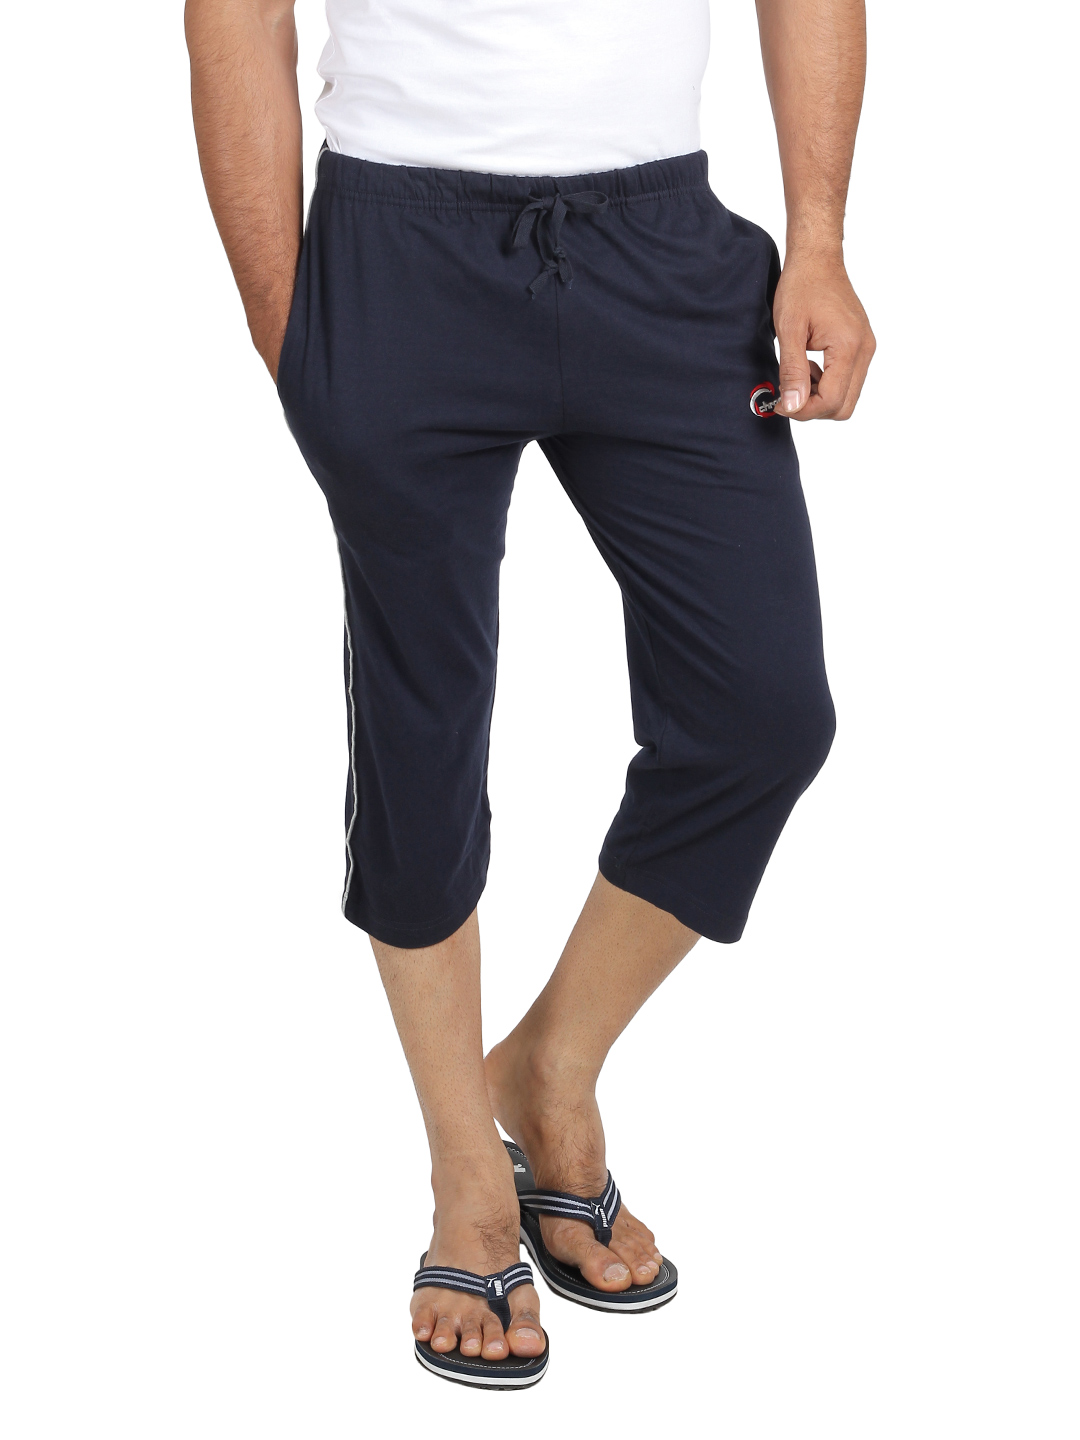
Chromozome Men Navy Blue Lounge Shorts
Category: Apparel / Loungewear and Nightwear / Lounge Shorts
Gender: Men
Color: Navy Blue
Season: Winter 2016
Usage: Sports